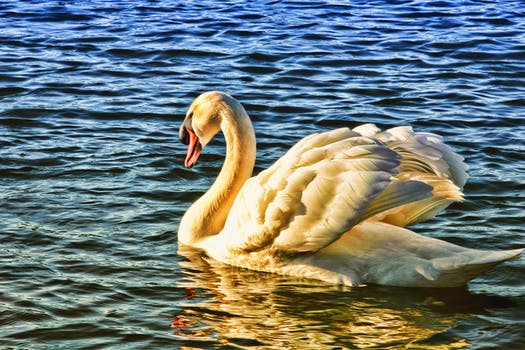
Label: No Watermark